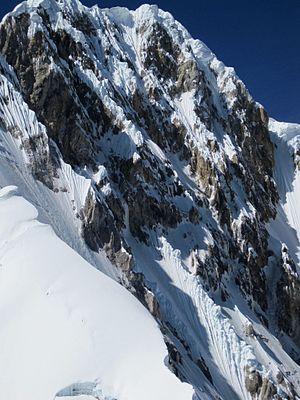
La cordillère Huayhuash est une cordillère des Andes située dans les régions d'Ancash, de Huánuco et de Lima, au Pérou. Elle s'étend du nord au sud, sa partie centrale — dans laquelle sont situés les vingt principaux sommets — mesurant environ 25 km de long, alors qu'un chaînon secondaire — comprenant des sommets moins élevés — s'étend en direction de l'ouest sur environ 15 km. Six sommets de la cordillère Huayhuash dépassent les 6 000 mètres d'altitude. Les principaux sommets sont le Yerupajá, la deuxième montagne la plus haute du Pérou et le Siula Grande, rendu célèbre par l'ouvrage La Mort suspendue de l'alpiniste Joe Simpson.